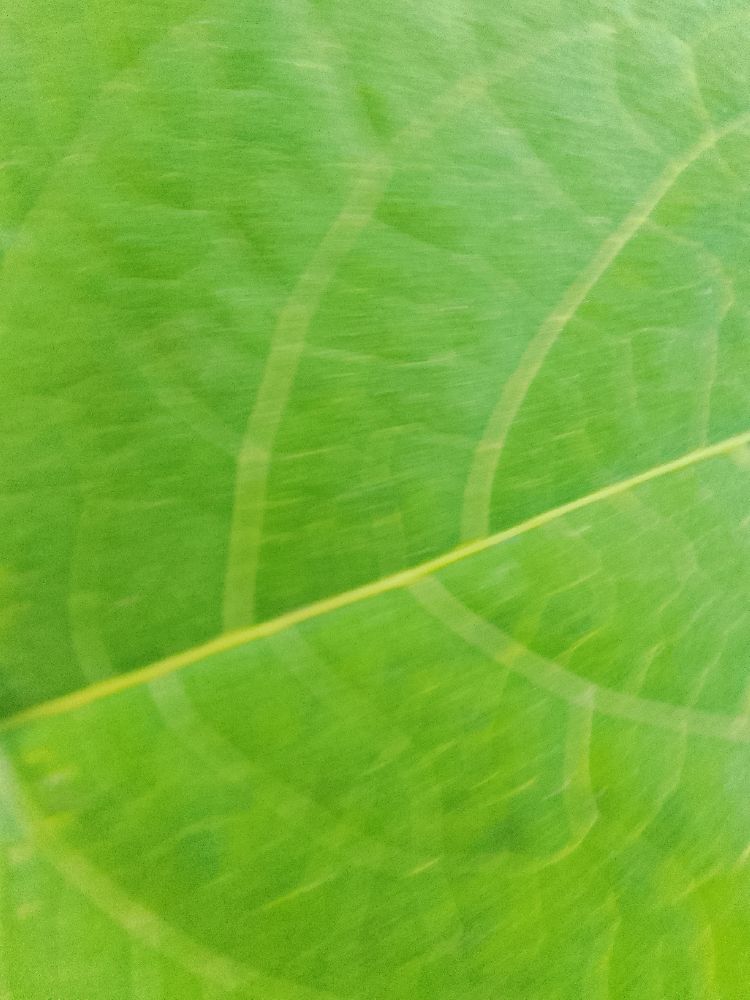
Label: healthy